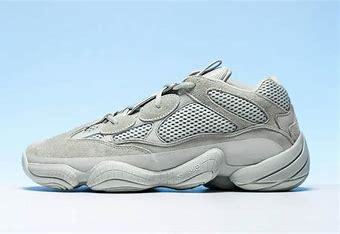
Brand: Adidas
Model: Yeezy 500